Xilang station

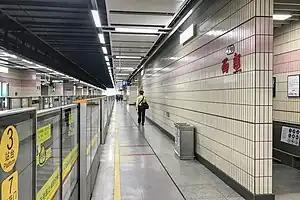
Platform 3 (Line 1 boarding platform)

Xilang station, formerly Guanggang station because of nearby Guangzhou Iron and Steel's headquarters when planning, is an interchange station between Line 1, Line 10, and the Guangfo line of the Guangzhou Metro, and also the southern terminus of Line 1 and the western terminus of Line 10. It started operations on 28 June 1997. It was situated at the underground of Huadi Avenue South in Fangcun, Liwan District. The Guangfo line station started operations on 3 November 2010, and the Line 10 station started operations on 29 June 2025, making the station a 3-line interchange station.